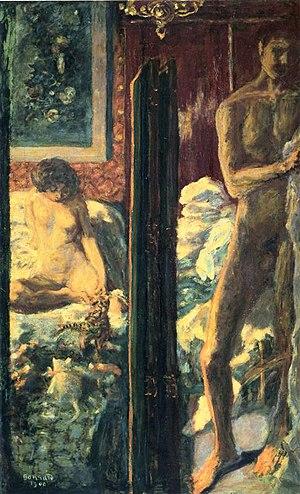
Pierre Bonnard, né le 3 octobre 1867 à Fontenay-aux-Roses et mort le 23 janvier 1947 au Cannet, est un peintre, décorateur, illustrateur, lithographe, graveur et sculpteur français.